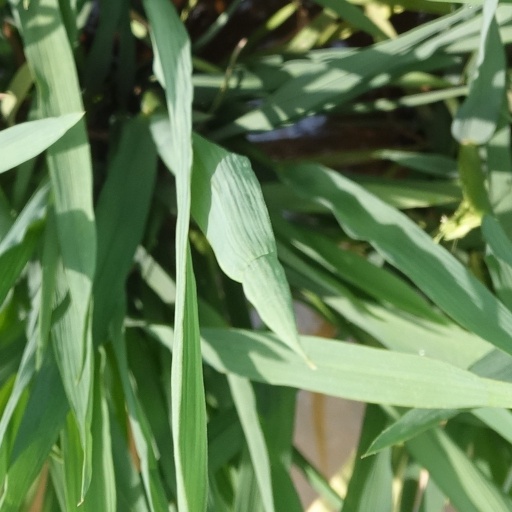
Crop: rice